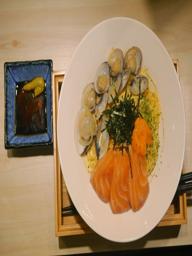
 ramen